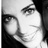
Emotion: happy